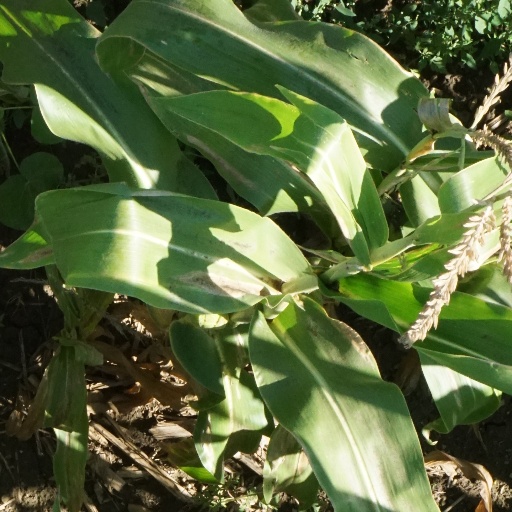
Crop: maize; corn